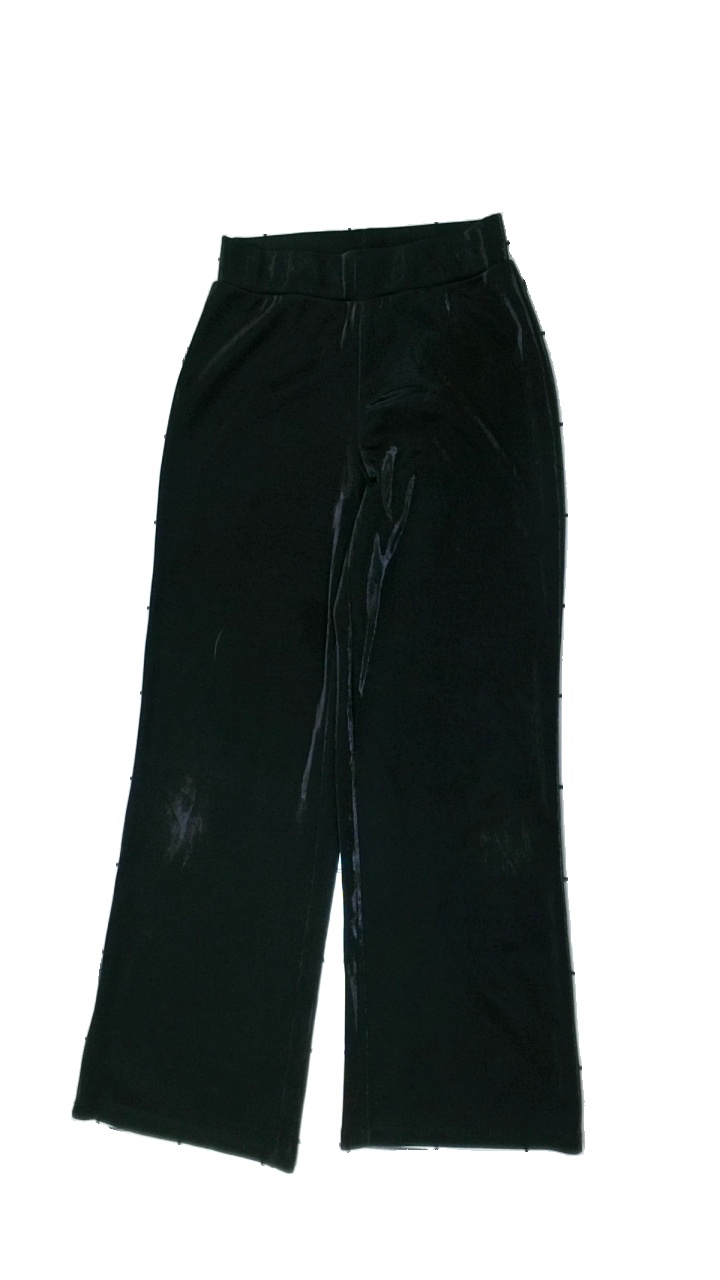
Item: Trousers (Ladies)
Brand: Gina Tricot
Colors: Black
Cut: Regular
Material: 100% polyester
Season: All
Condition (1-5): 3
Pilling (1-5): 3
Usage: Reuse
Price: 50-100